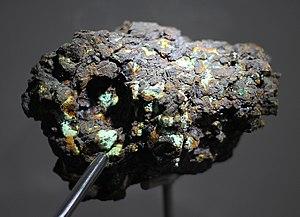
Météorite de Vaca Muerta. Museo del Meteorito, San Pedro de Atacama (Chili). Les formations vert-pomme ou verdâtres sont des cristaux de morénosite NiSO4 · 7 H2O, dus à des milliers d'années d'interaction avec le brouillard du désert d'Atacama (le nickel est d'origine extraterrestre mais les ions sulfate d'origine terrestre).
La météorite de Vaca Muerta, ou simplement Vaca Muerta, est une météorite trouvée en 1861 près de Taltal. C'est une sidérolithe classée parmi les mésosidérites du groupe A1.
Les mésosidérites sont une classe de météorites très rares, constituées pour moitié environ de silicates et d'un alliage fer-nickel.